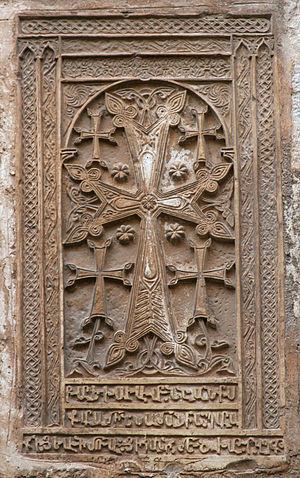
La cathédrale Saint-Jacques de Jérusalem se trouve dans l'enceinte du monastère Saint-Jacques au sein du quartier arménien de la vieille ville de Jérusalem. Elle est dédiée à Jacques le Juste, « frère » du Messie et premier évêque de Jérusalem, et à Jacques le Majeur, apôtre. La tradition veut qu'elle ait été construite à l'emplacement de la maison où il a vécu. La troisième chapelle à gauche est le lieu même où la tête de l'apôtre Jacques aurait été enterrée après qu'il a été exécuté par le roi Hérode, au Iᵉʳ siècle. Près des autels, un trône vide est disposé au-dessus des reliques de Jacques qui auraient été rapportées de la vallée de Cédron. La cathédrale célèbre également saint Étienne, le diacre et martyr.